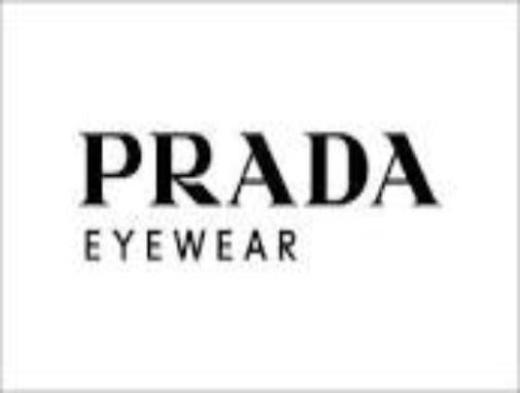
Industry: Clothes